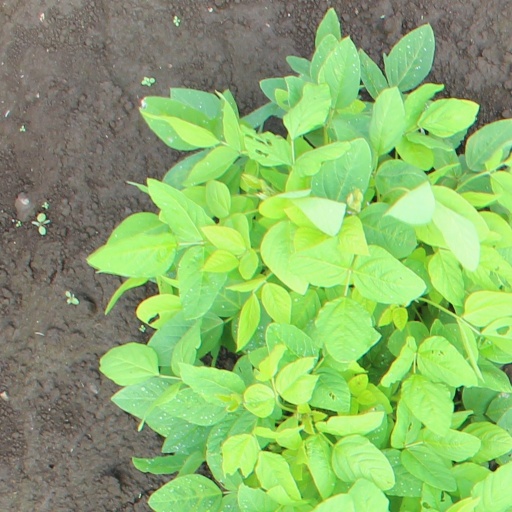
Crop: soybean